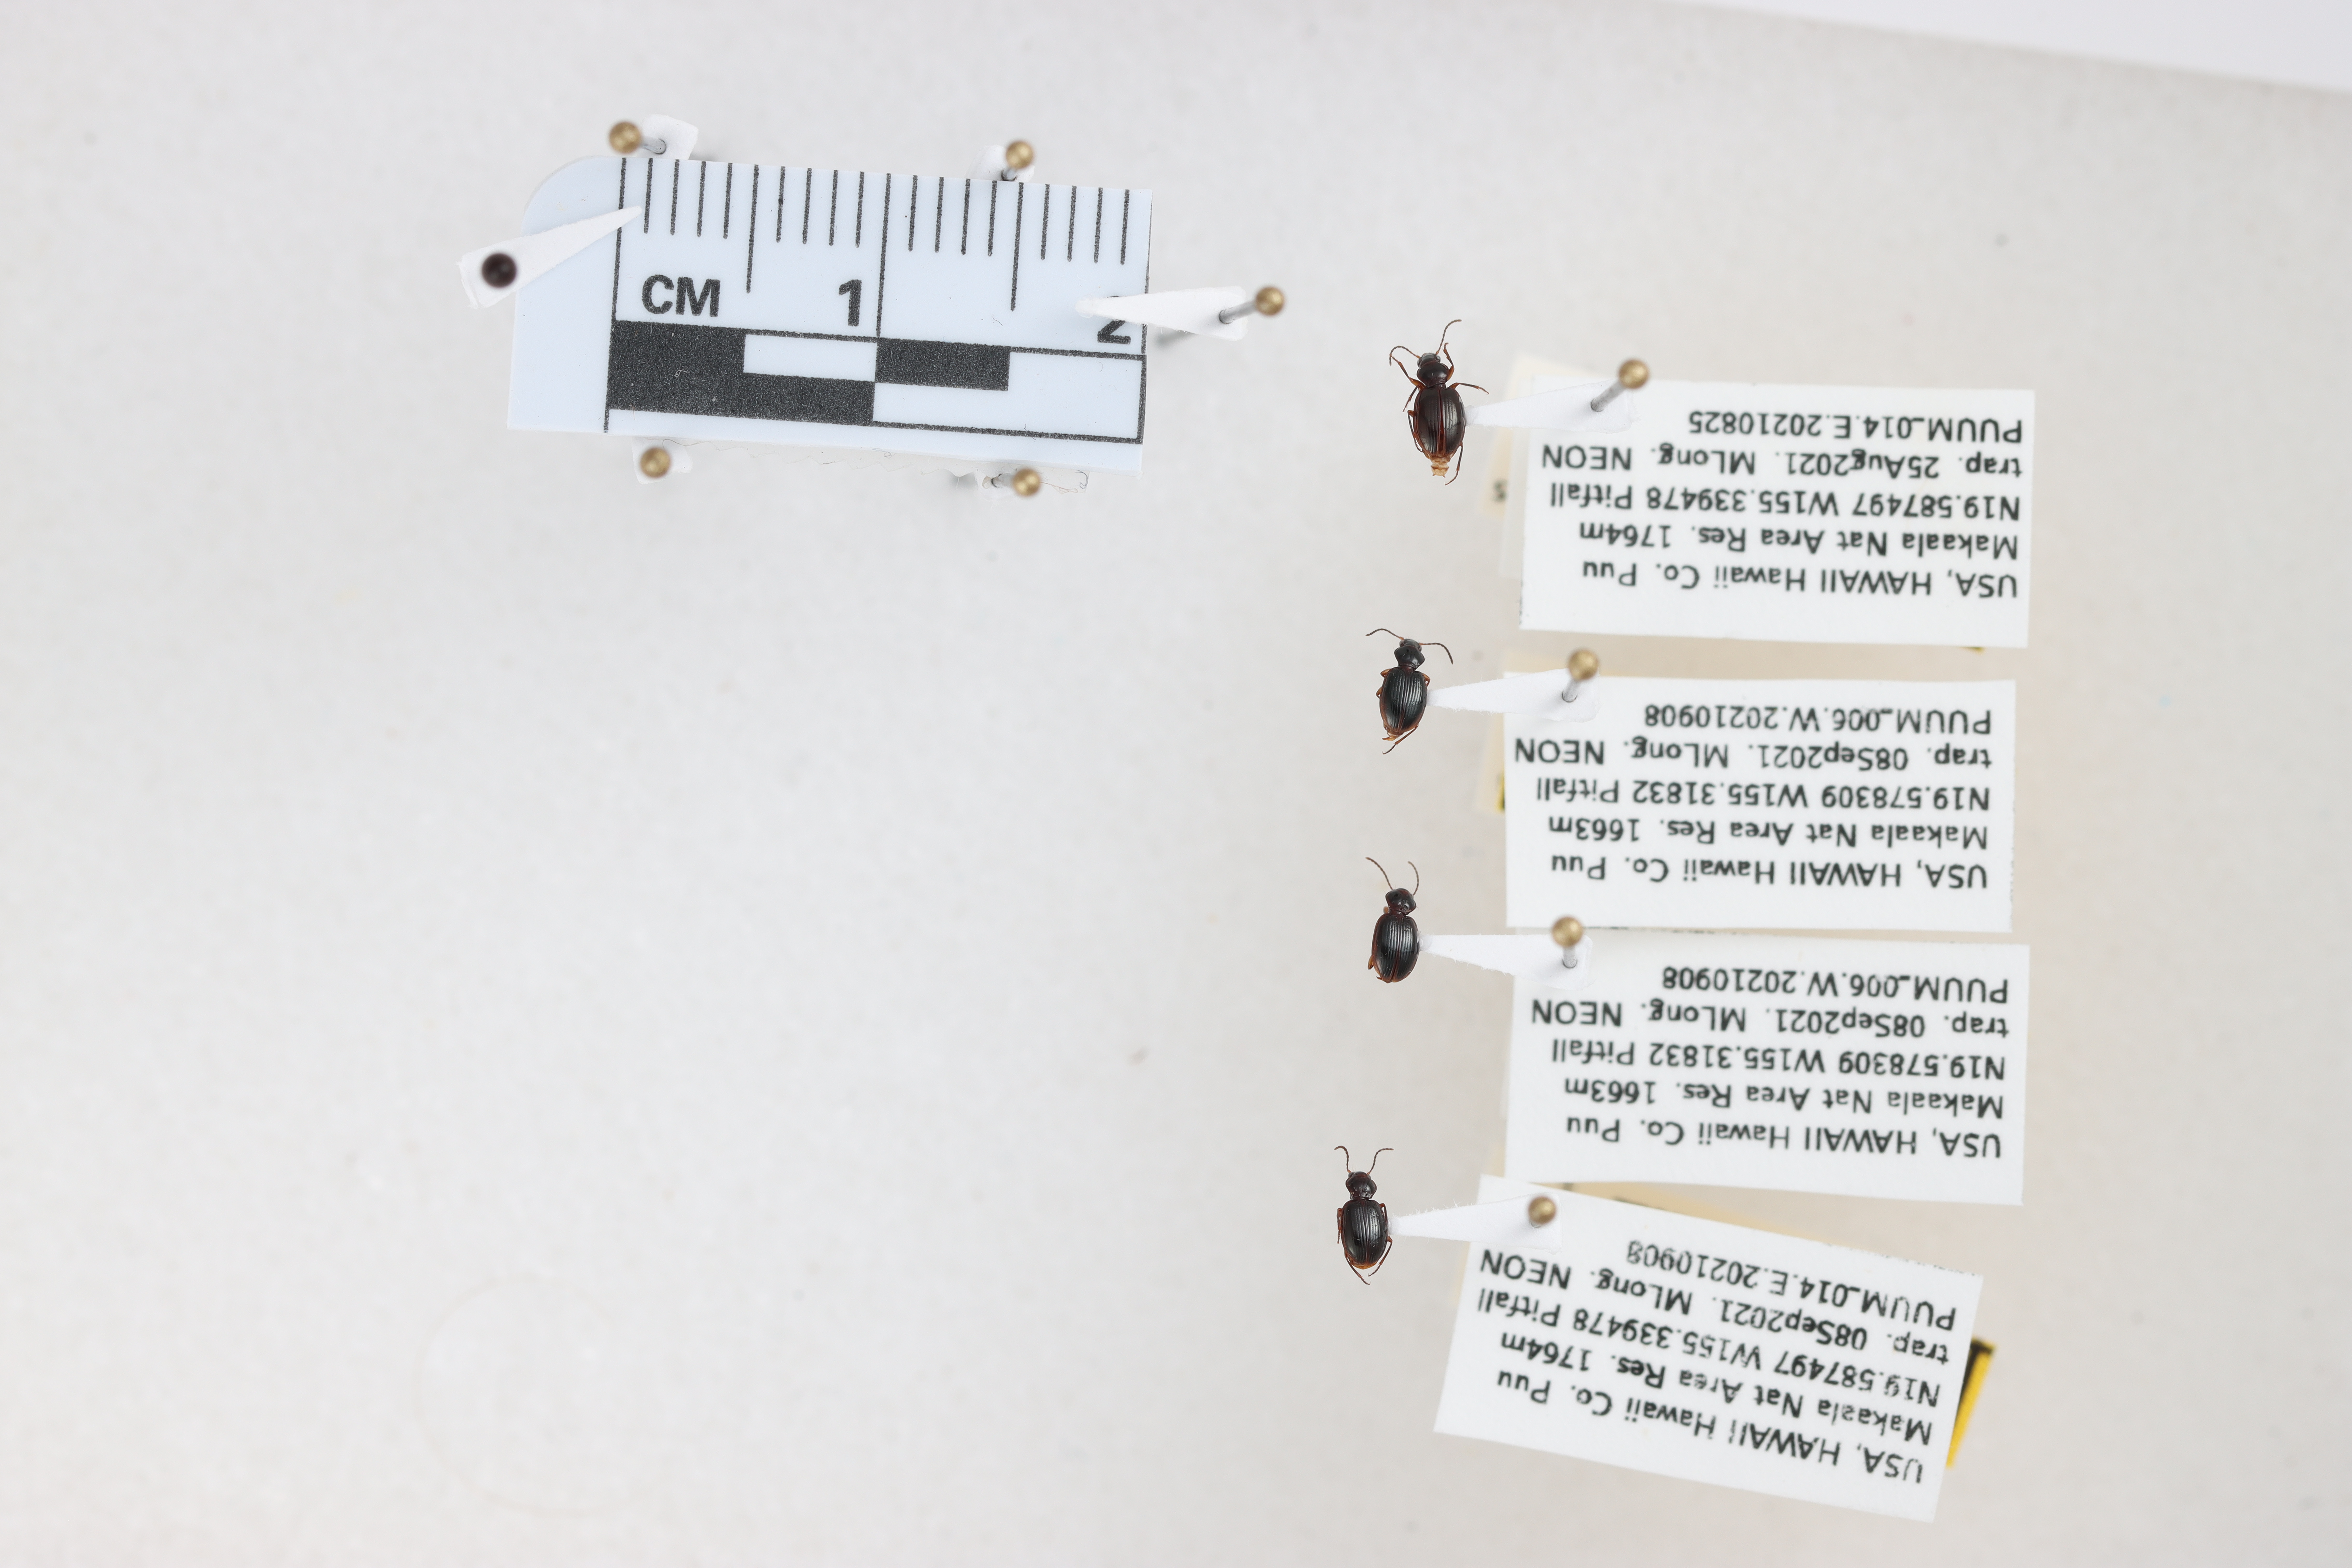
Beetle 1 — elytra length: 0.256 cm, elytra max width: 0.188 cm, basal pronotum width: 0.078 cm

Beetle 2 — elytra length: 0.237 cm, elytra max width: 0.176 cm, basal pronotum width: 0.077 cm

Beetle 3 — elytra length: 0.252 cm, elytra max width: 0.18 cm, basal pronotum width: 0.081 cm

Beetle 4 — elytra length: 0.239 cm, elytra max width: 0.173 cm, basal pronotum width: 0.084 cm